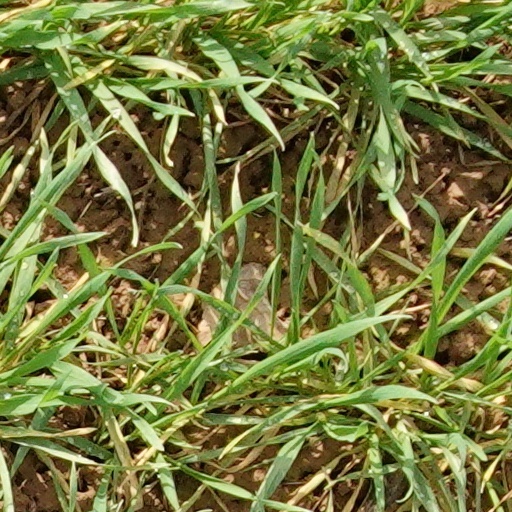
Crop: wheat